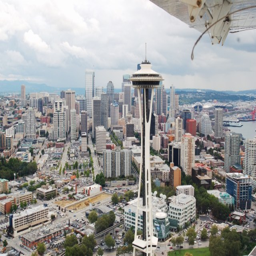
soar over filming location take a seaplane with person